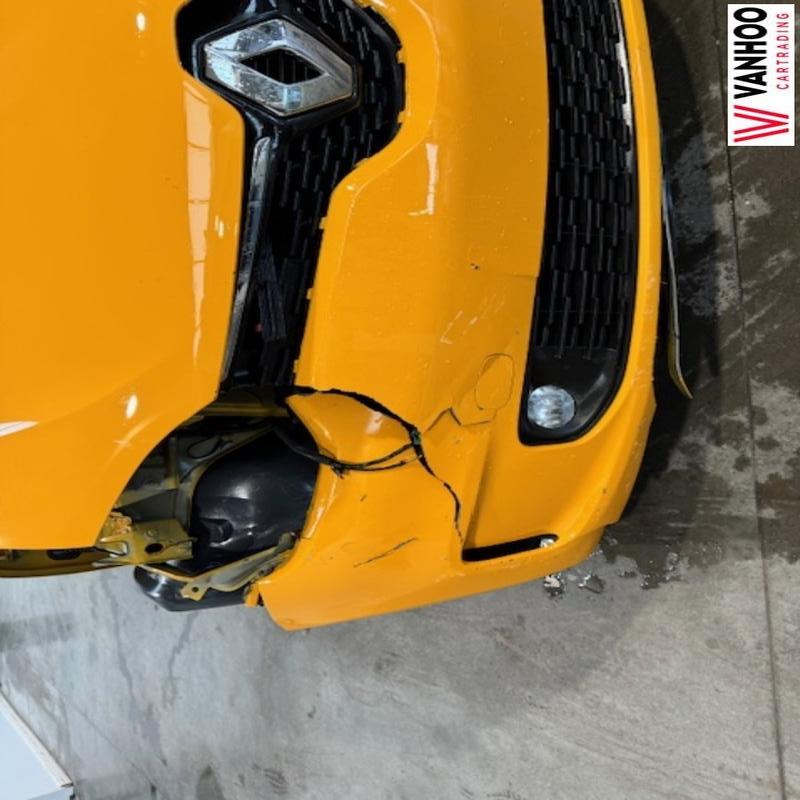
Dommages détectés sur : pare-choc avant, feu avant droit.
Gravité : majeur